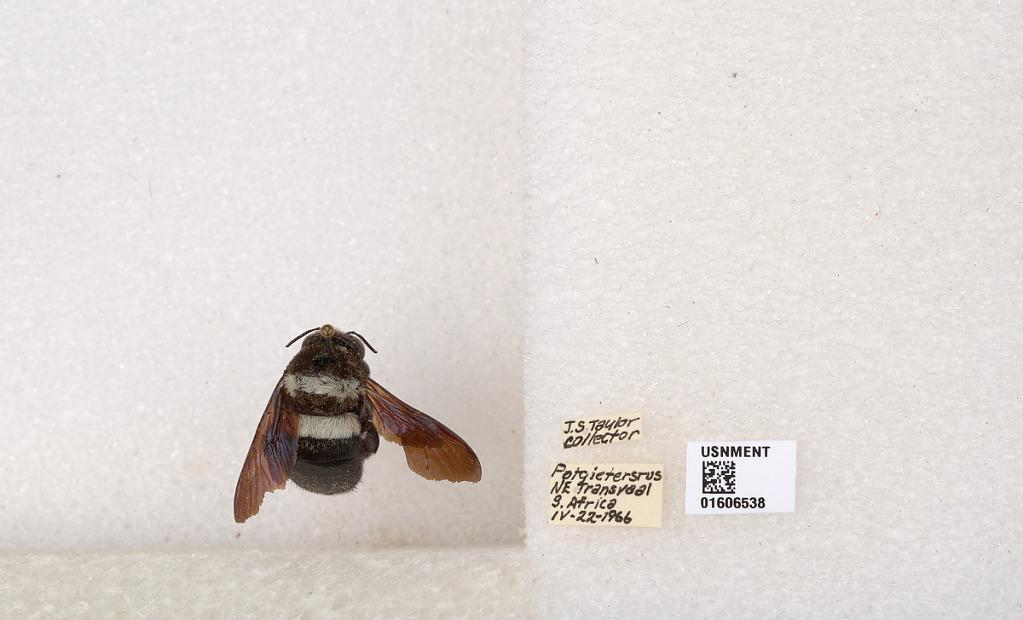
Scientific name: Xylocopa (Koptortosoma) caffra (Linnaeus)
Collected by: J. Taylor
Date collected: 1966-4-22
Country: South Africa
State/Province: Limopo
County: Waterberg
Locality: Potgietersrus, NE Transvaal